Baltimore and Ohio Railroad

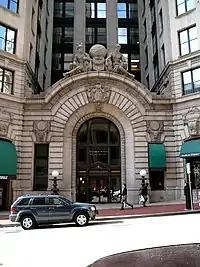
B&O headquarters building on North Charles Street in Baltimore

The second half of the Civil War was characterized by near-continuous raiding, which severely hampered the Union defense of Washington, D.C. Union forces and leaders often failed to properly secure the region, despite the B&O's vital importance to the Union cause.